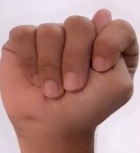
ASL sign: T